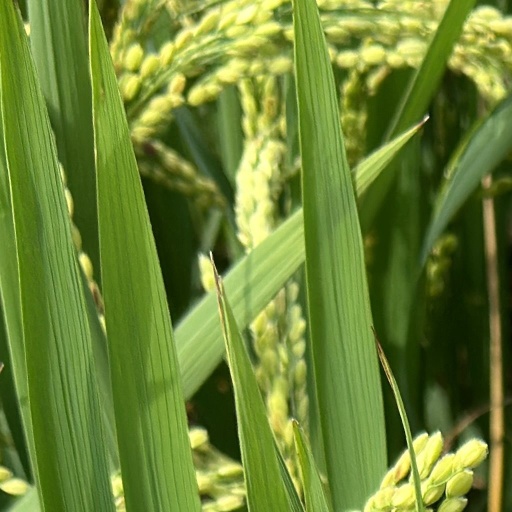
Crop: rice